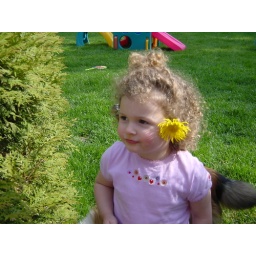
Lexi with yellow flower in her hair